Anqi Sheng

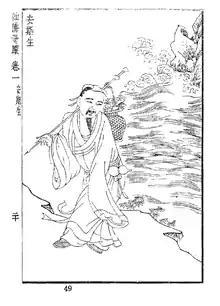

Anqi Sheng was a Chinese immortal and wizard, said to be already over 1,000 years old at the time of Qin Shi Huang, the first emperor.